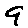
Label: 9